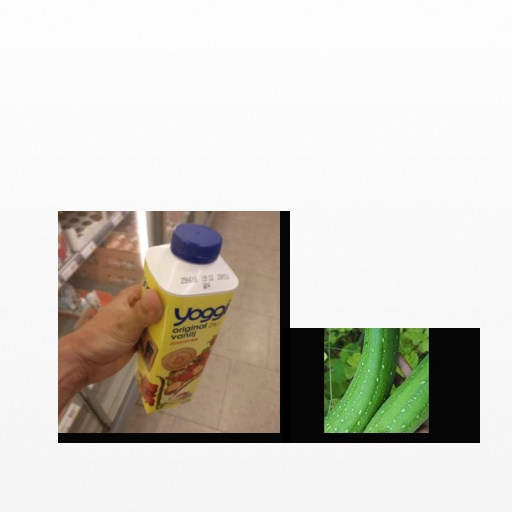
Food items: sponge_gourd, strawberry_yoghurt